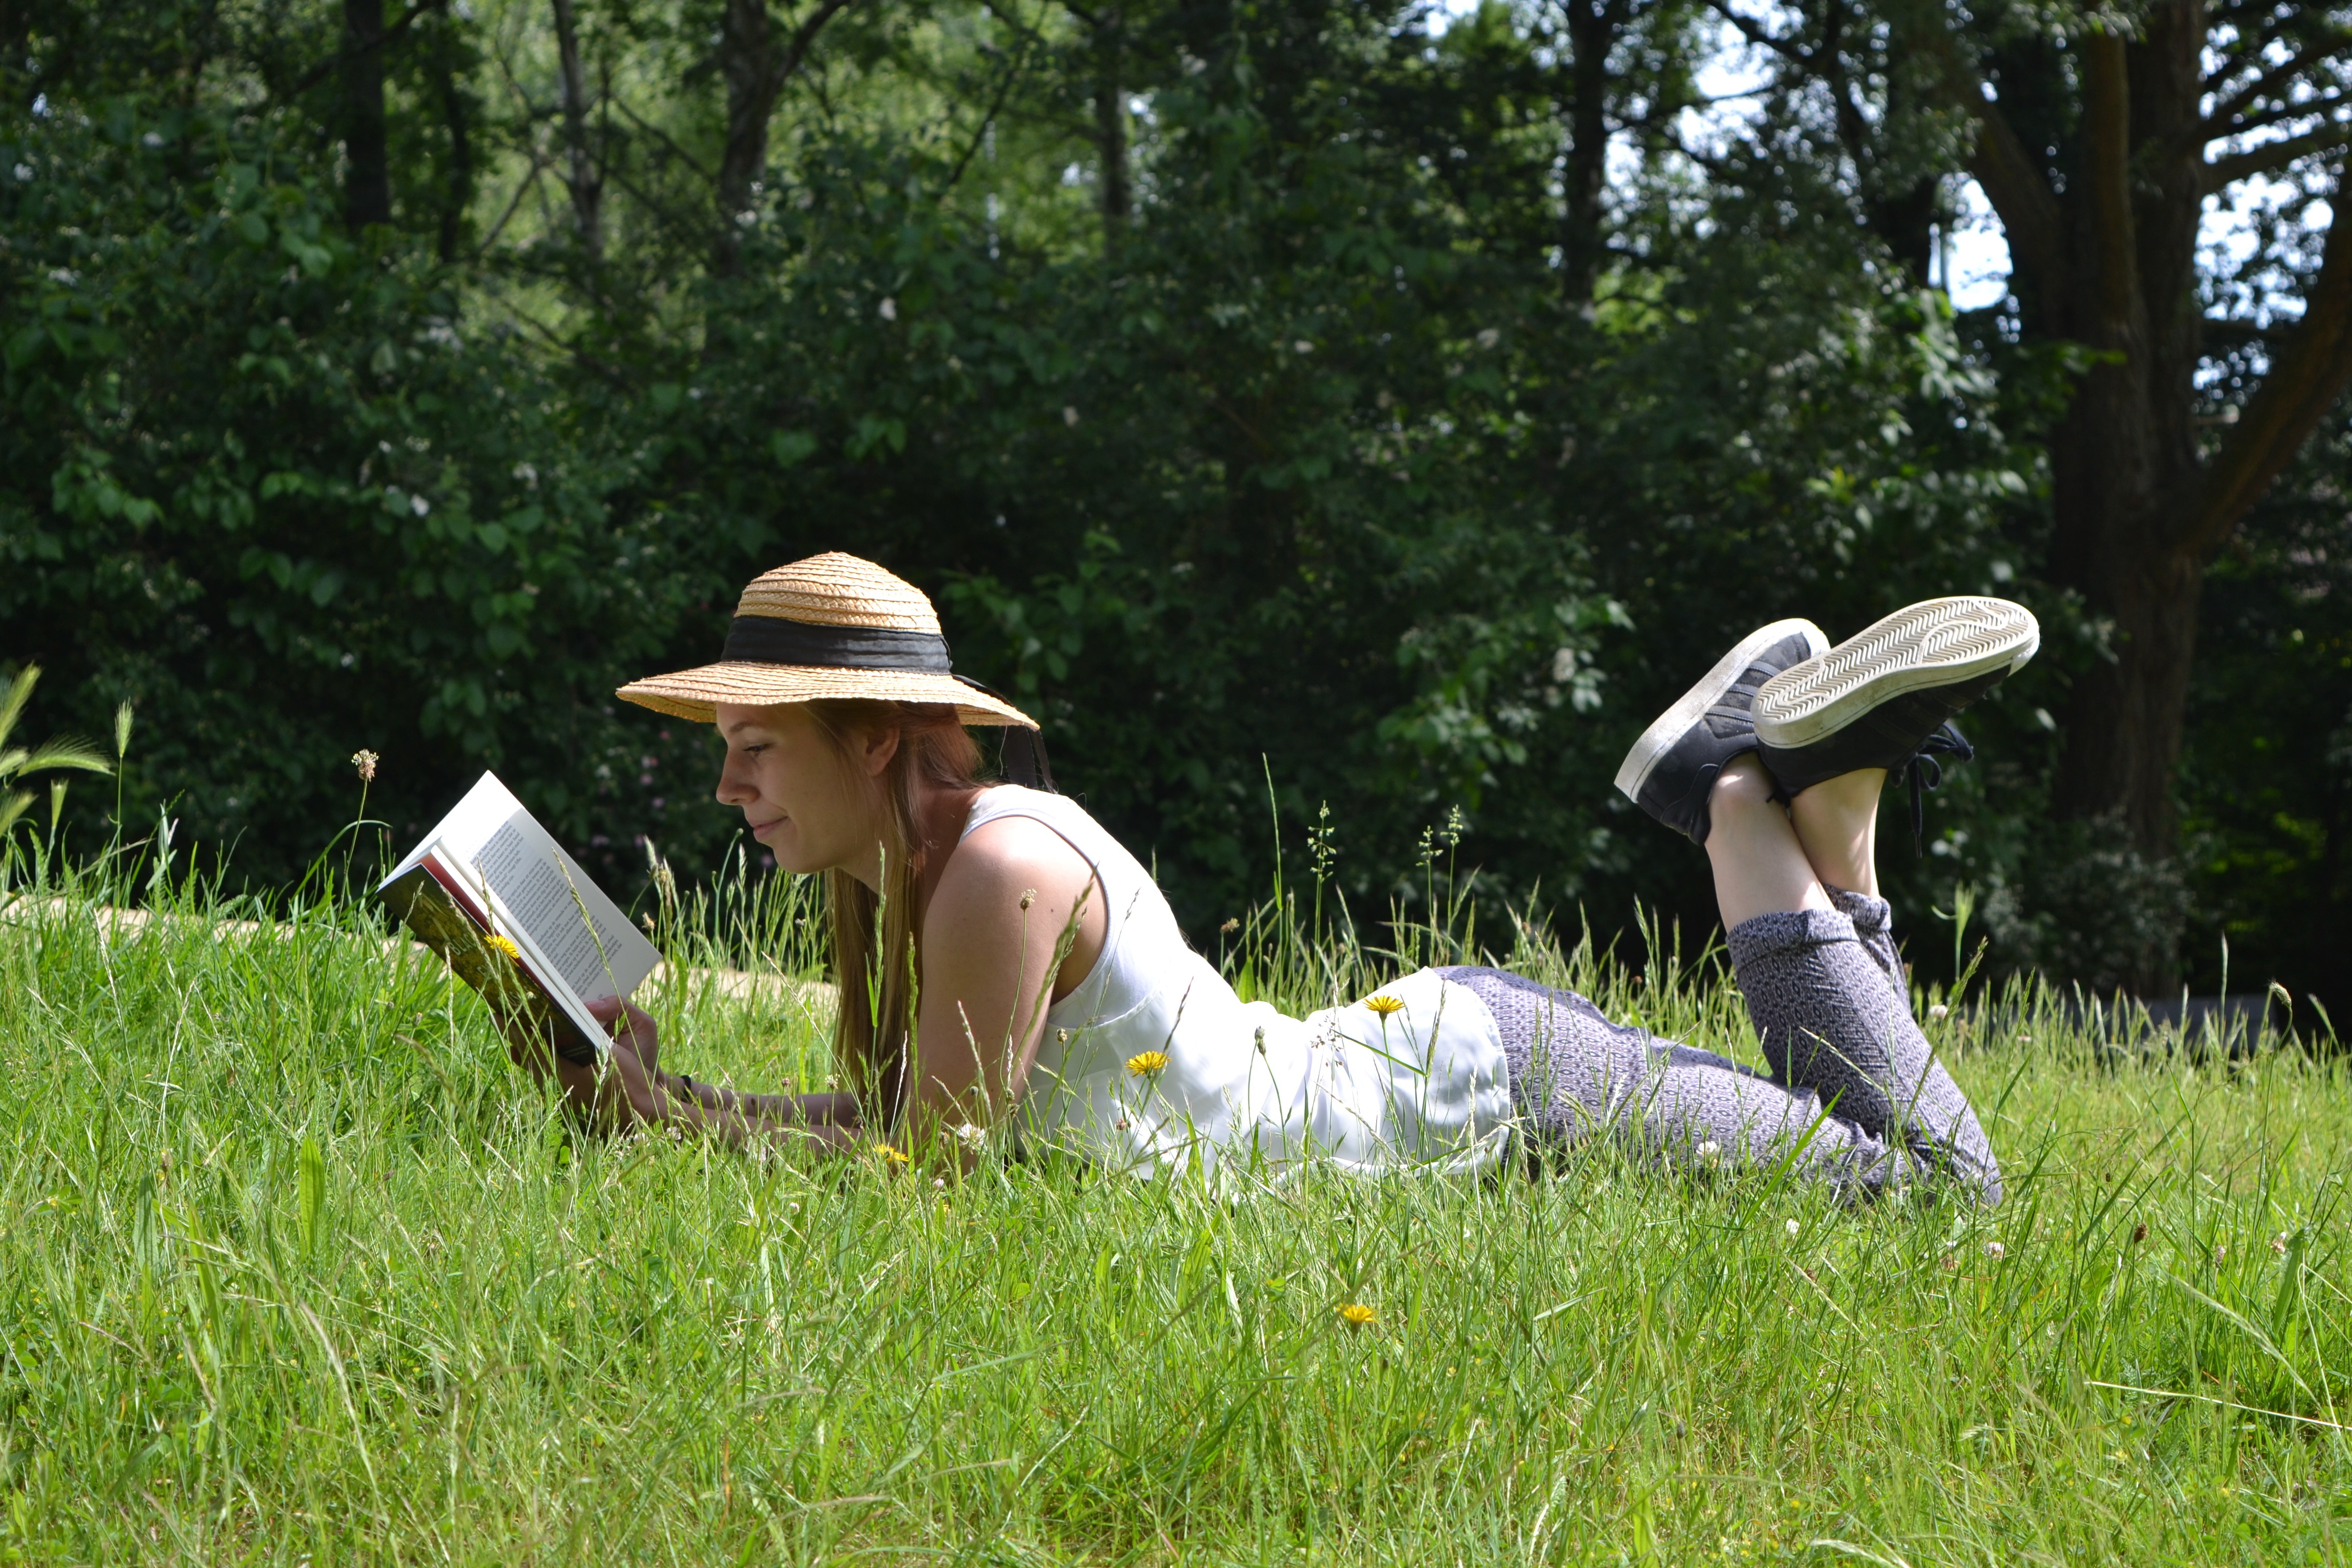
grass, read, girl, lawn, meadow, summer, green, agriculture, picnic, reading book